Austin Kearns

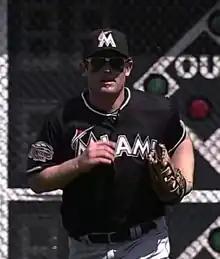
Kearns with the Miami Marlins

Austin Ryan Kearns (born May 20, 1980) is an American former professional baseball outfielder. He played in Major League Baseball (MLB) from 2002 through 2013 for the Cincinnati Reds, Washington Nationals, Cleveland Indians, New York Yankees, and Miami Marlins.